Answer in natural language. Is white rectangular dining table (highlighted by a red box) further away or in front of metal-framed black chair (highlighted by a blue box)? Choose between the following options: in front or further away
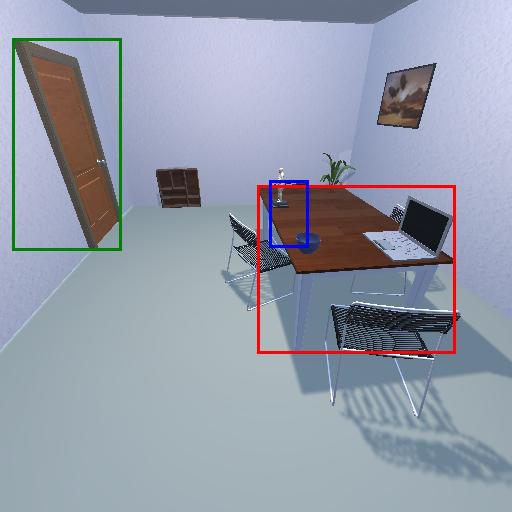
<answer>in front</answer>